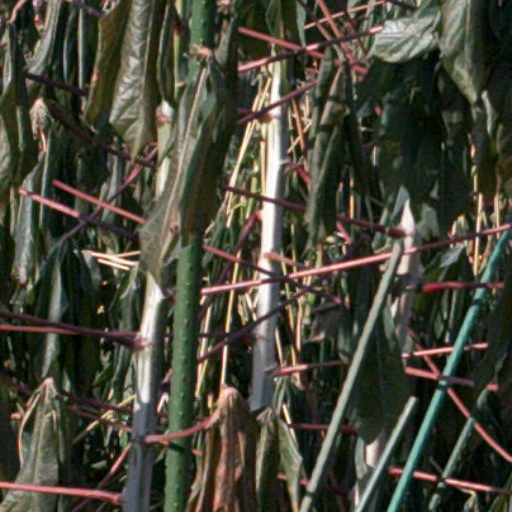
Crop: cassava